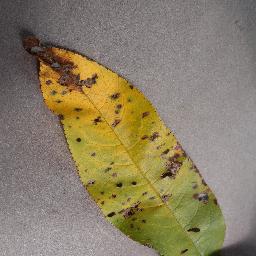
Label: Peach___Bacterial_spot